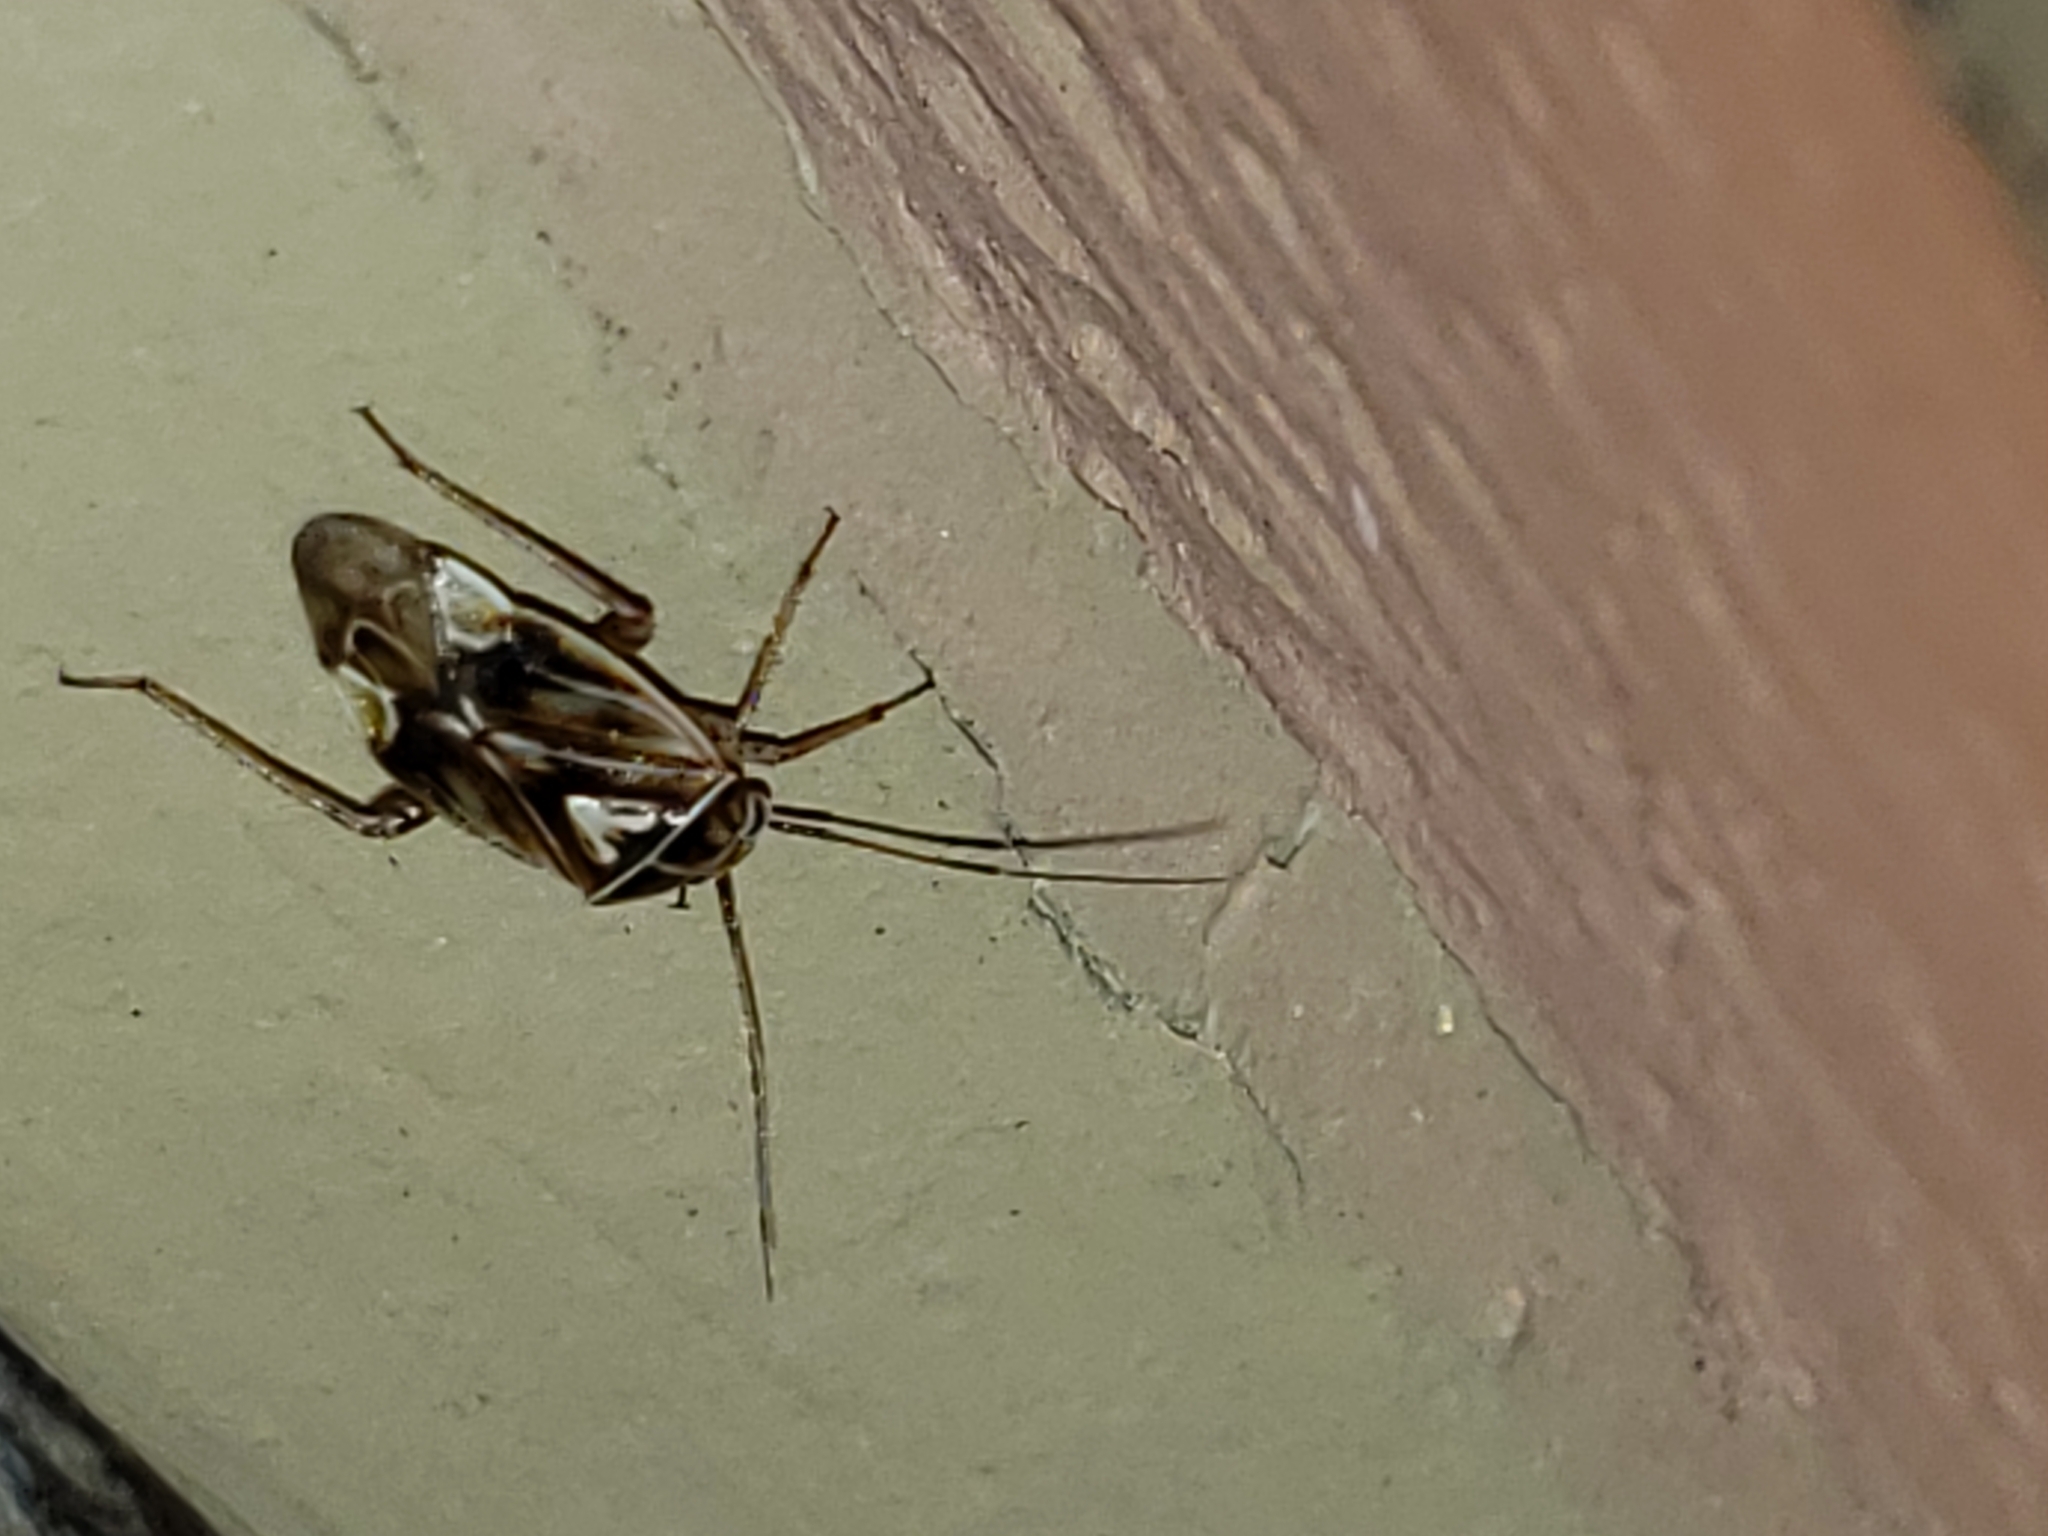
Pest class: lygus_bug